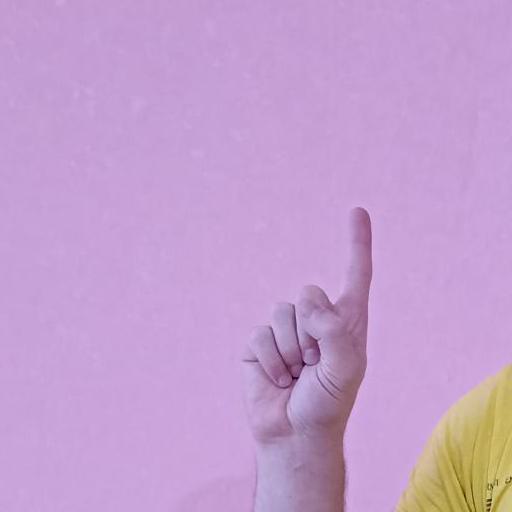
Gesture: one